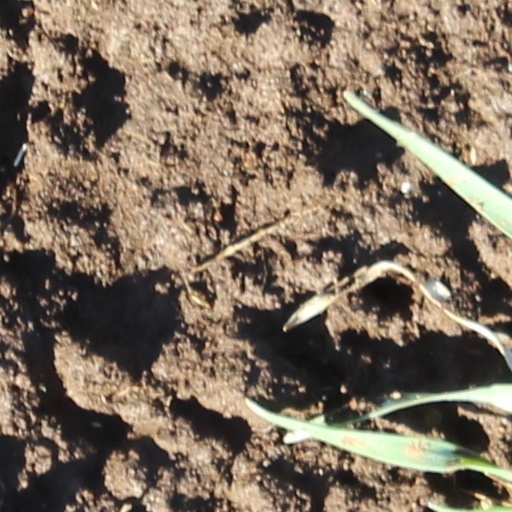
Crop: wheat